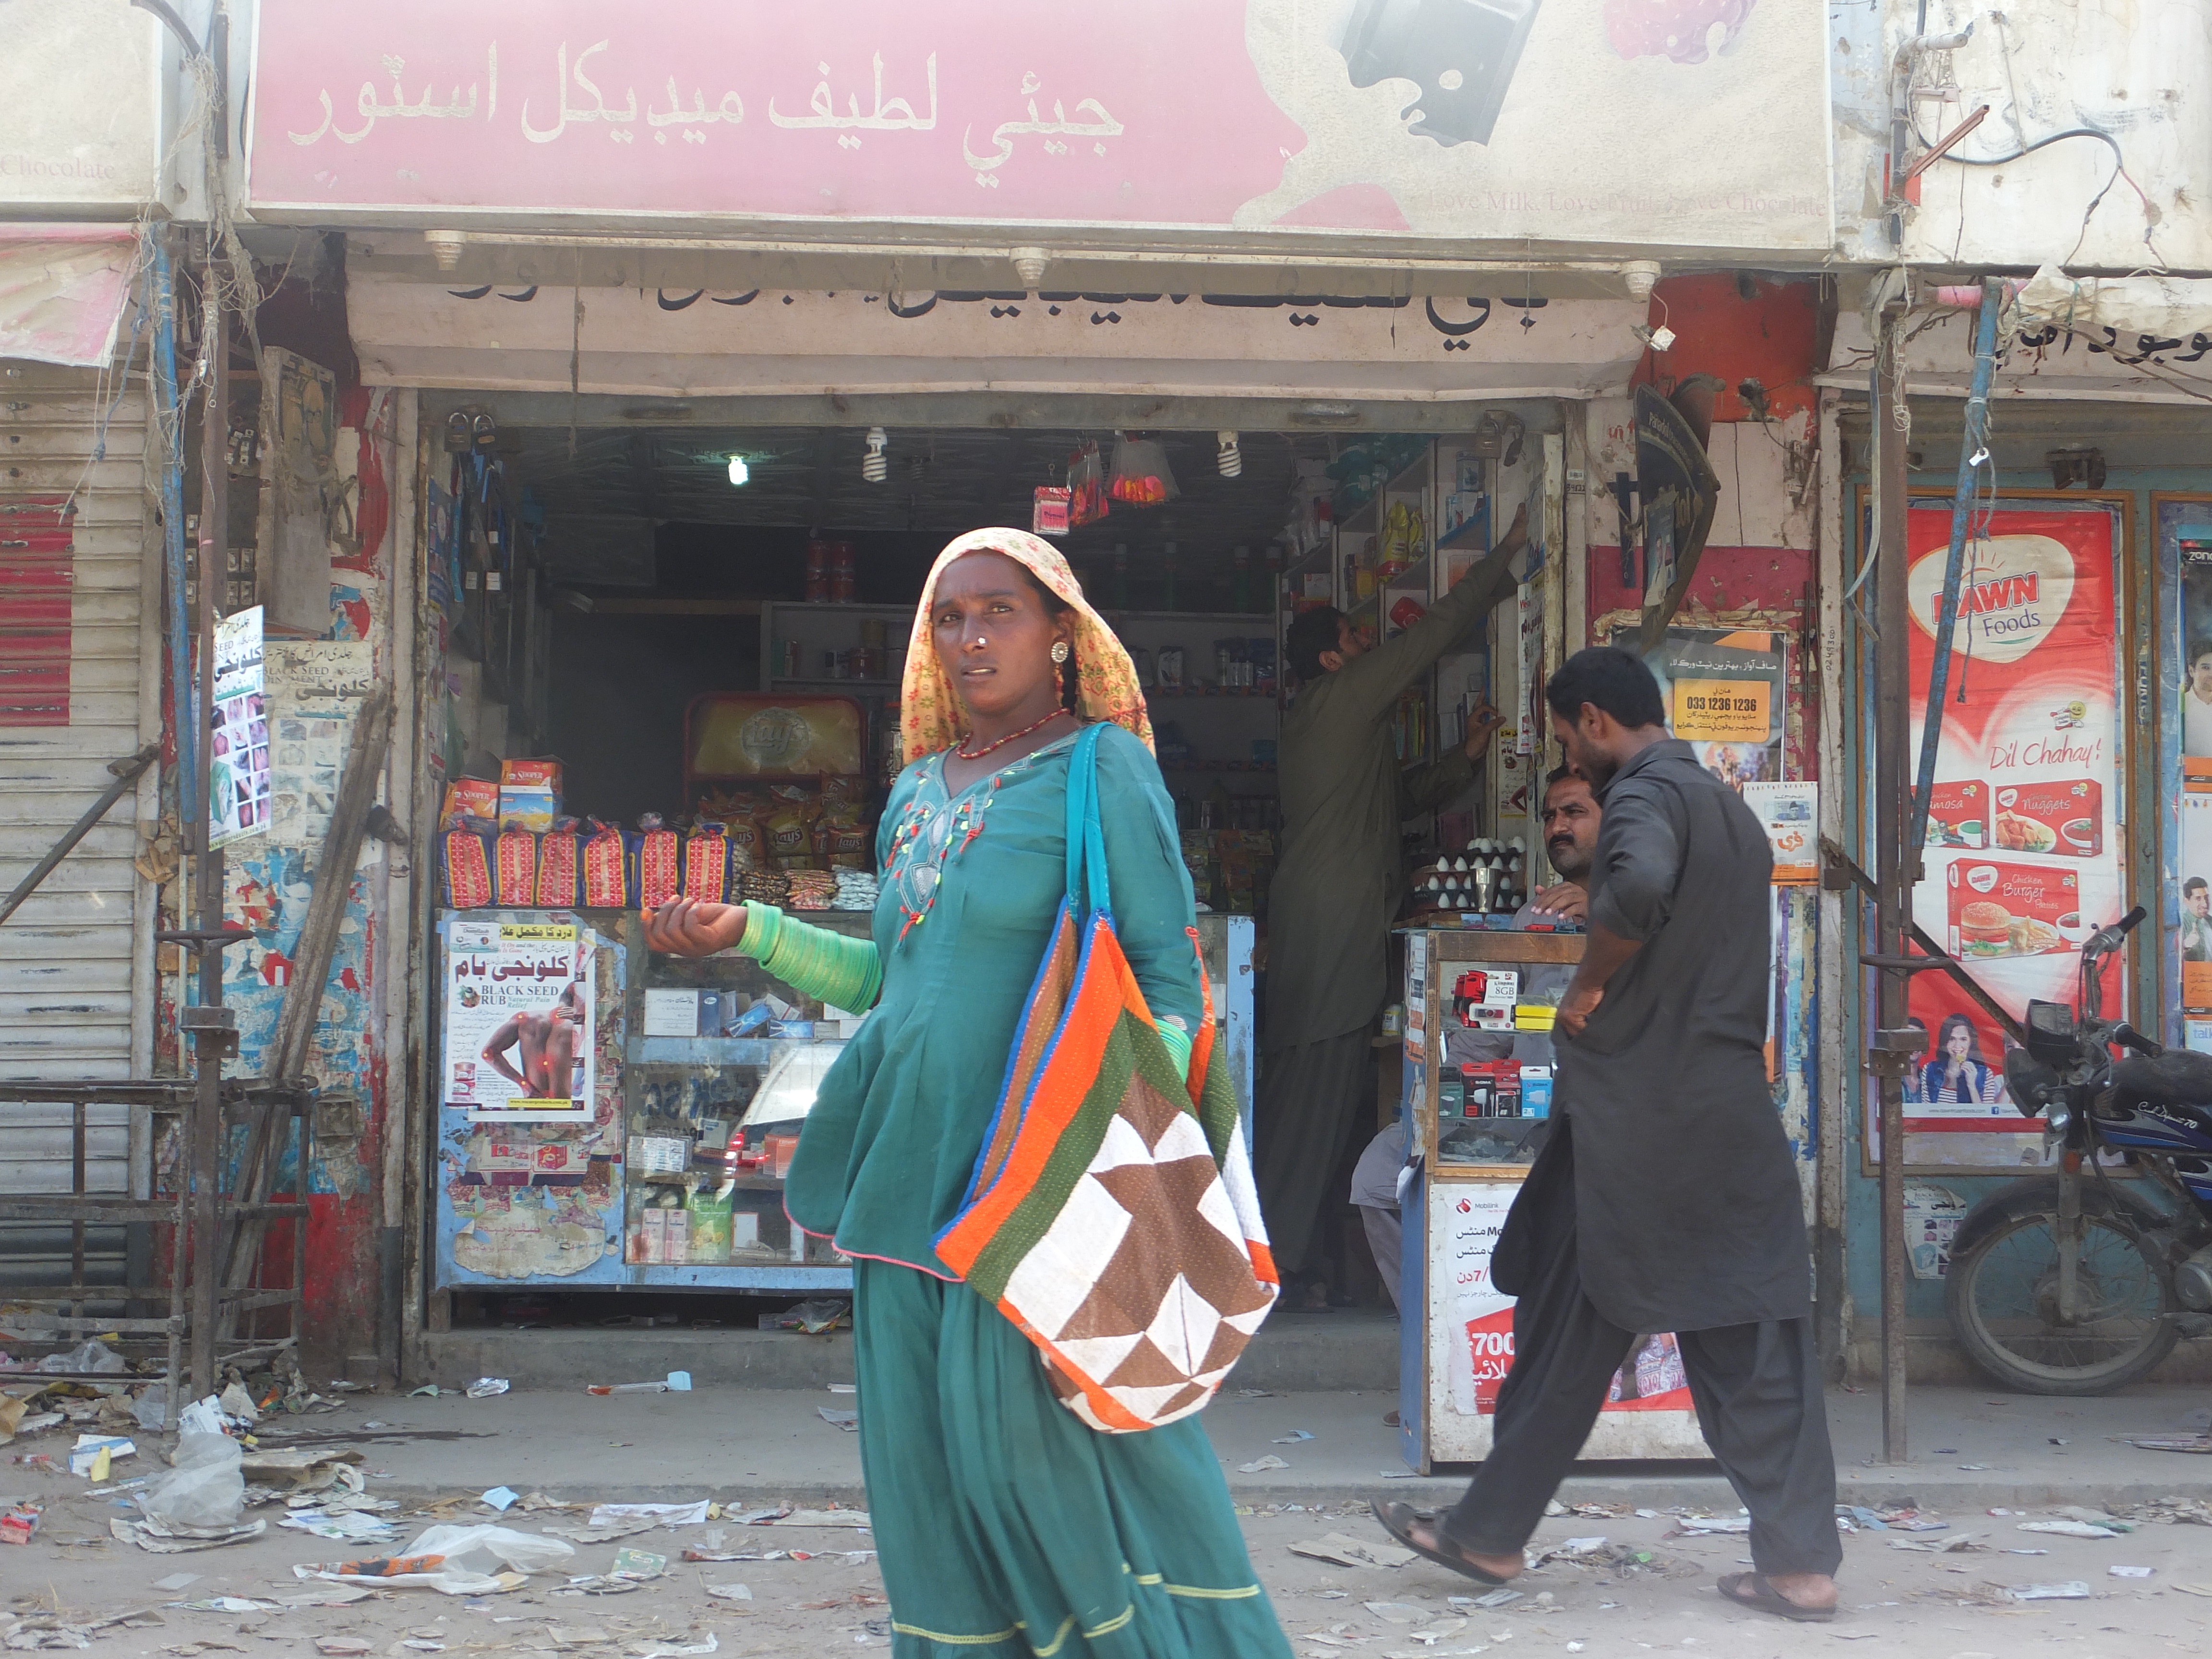
road, street, city, vendor, color, bazaar, market, shopping, public space, temple